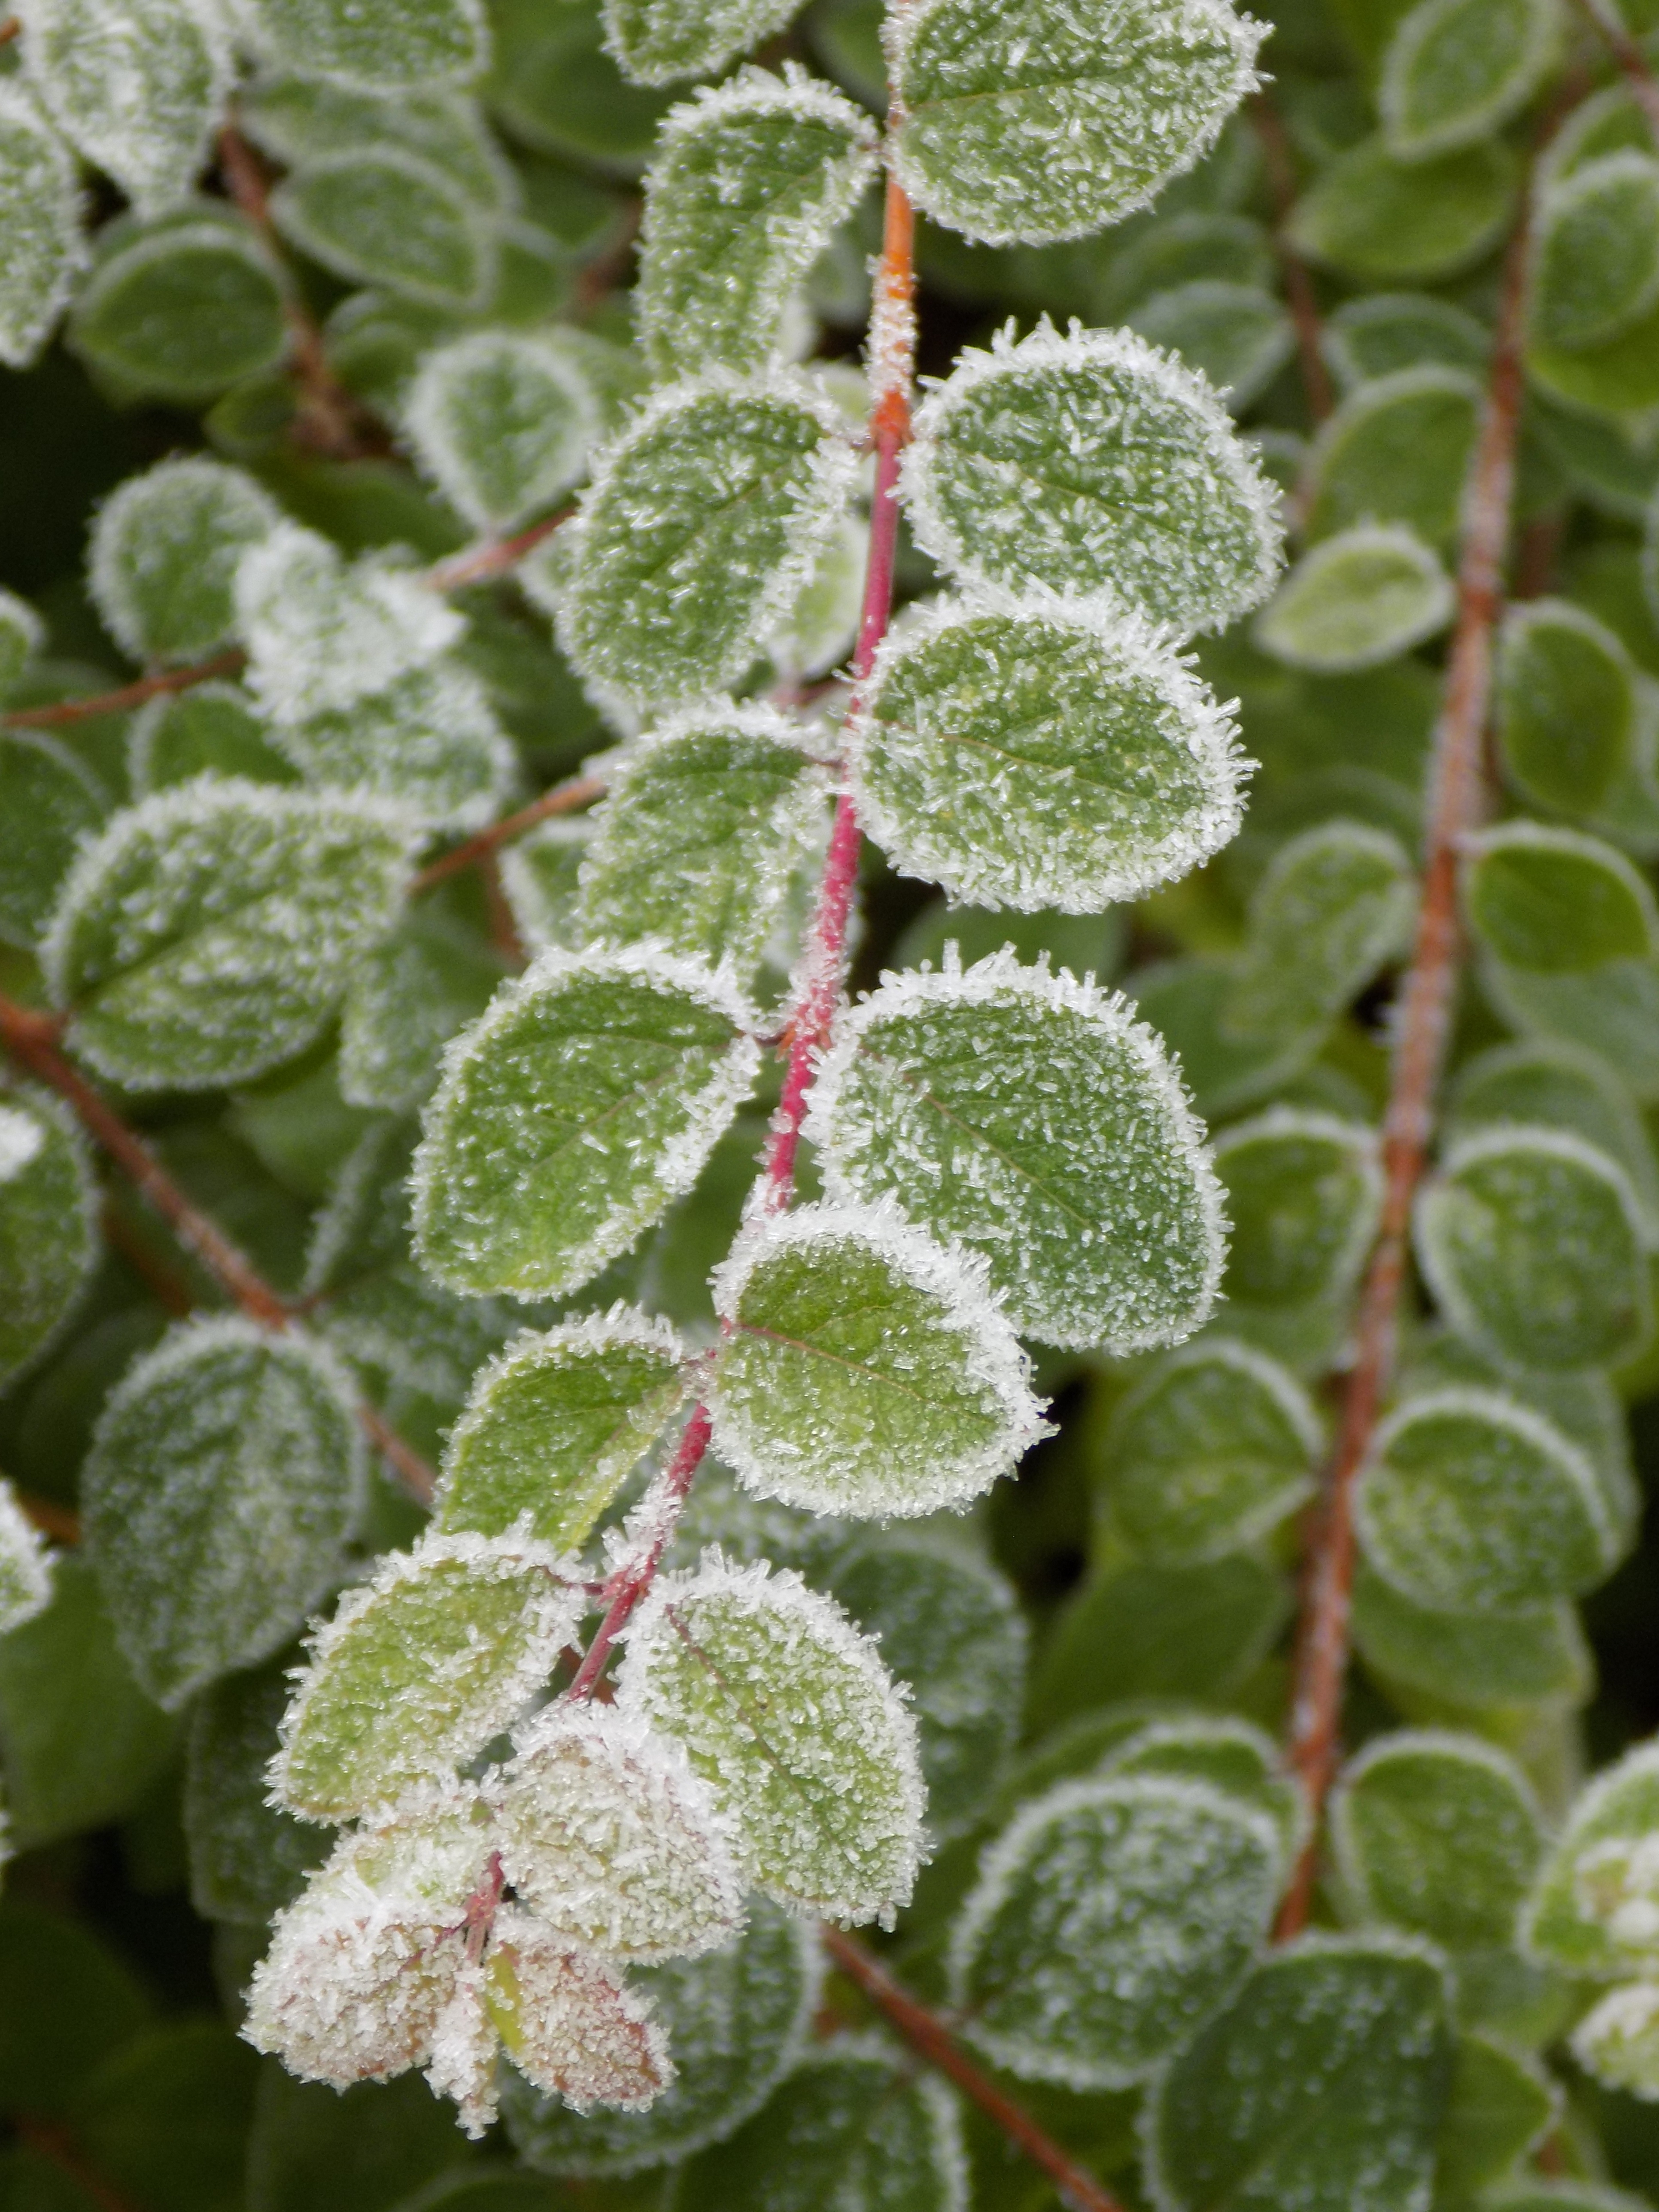
plant, leaf, flower, frost, herb, botany, flora, shrub, green leaves, flowering plant, medlar, annual plant, land plant